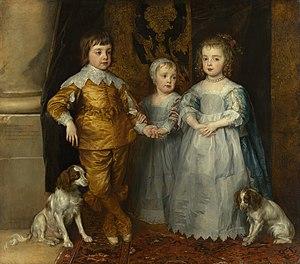
Le Cavalier King Charles Spaniel est un petit chien d'agrément d'origine anglaise dérivé d'une race d'épagneuls nains, le King Charles Spaniel. En français, dans le langage courant, son nom est fréquemment abrégé en Cavalier King Charles, voire en Cavalier ou en C. K. C.